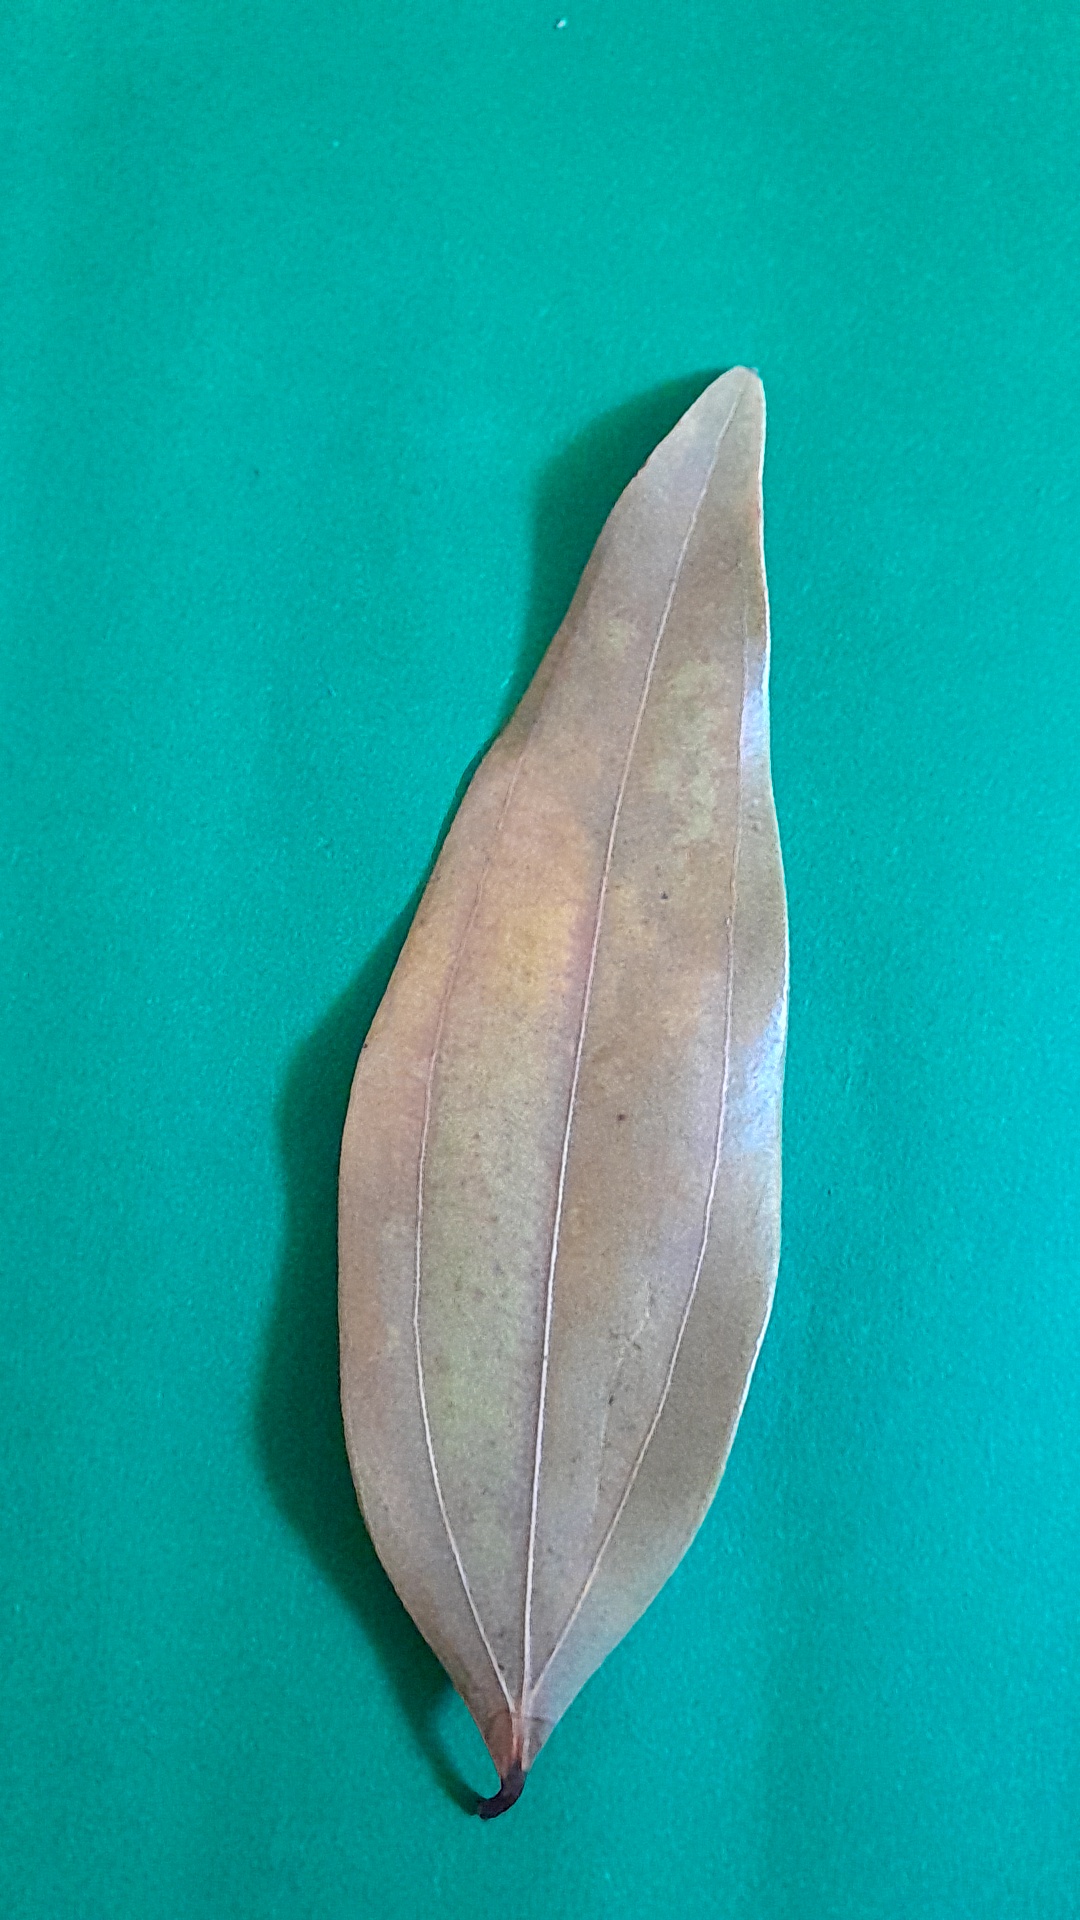
Label: Dry Leaf